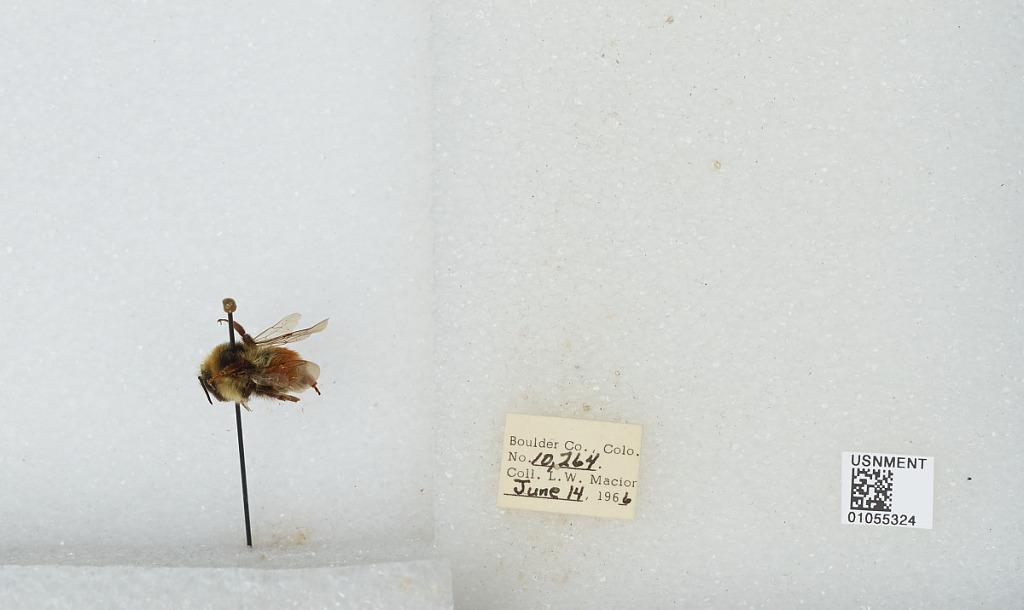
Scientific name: Bombus (Pyrobombus) bifarius Cresson
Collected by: L. Macior
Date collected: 1966-6-14
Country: United States
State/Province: Colorado
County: Boulder
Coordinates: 40.09, -105.36